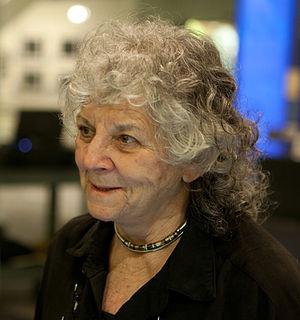
Ada Yonath, née Ada Lifshitz le 22 juin 1939 à Jérusalem en Israël, est une biologiste moléculaire israélienne. Elle est corécipiendaire du prix Nobel de chimie de 2009 avec Thomas Steitz et Venkatraman Ramakrishnan.